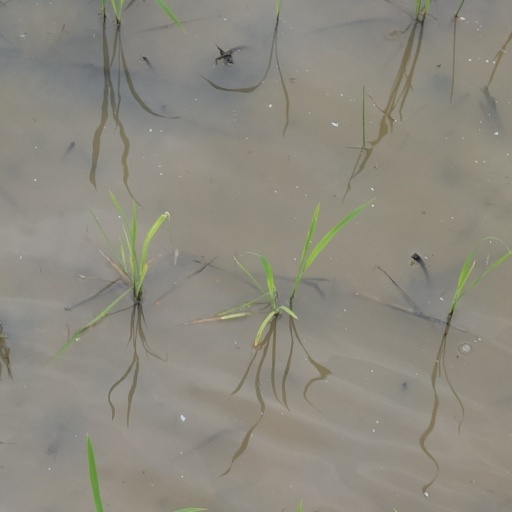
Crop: rice